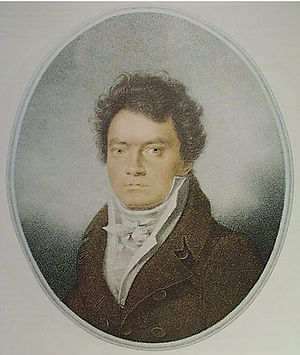
Ludwig van Beethoven / Liv / Personlige og familiemæssige problemer
Beethoven i 1814. Portræt malet af Louis-René Létronne.
Ludwig van Beethoven var en tysk komponist og pianist. Han er en af de betydeligste tyske komponister og den komponist, der har haft størst indflydelse på udviklingen af tysk kompositionsmusik efter 1800. Hans mest kendte kompositioner er ni symfonier, fem klaverkoncerter, 32 klaversonater og 16 strygekvartetter. Han komponerede desuden kammermusik, korværker og sange.